Patani Kingdom

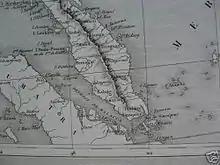
Patani in 1837

According to Kelantanese sources, Raja Kuning was deposed in 1651 by the Raja of Kelantan, who installed his son as the ruler of Patani, and the period of Kelantanese dynasty in Patani began. A different queen appeared to have been in control of Patani again by 1670, and three queens of Kelantan lineage may have ruled Patani from 1670 to 1718.